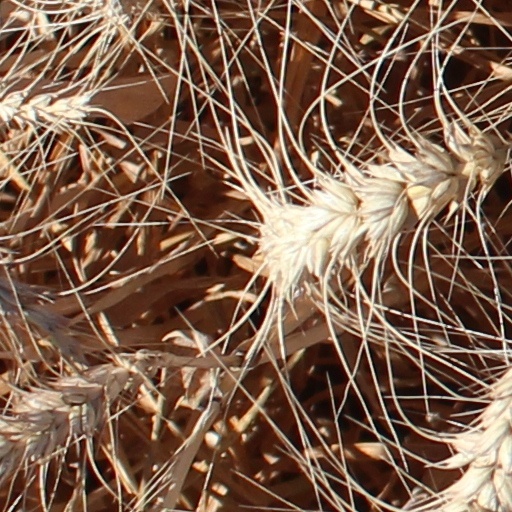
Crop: wheat